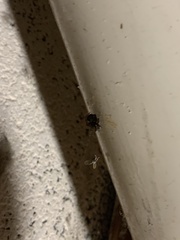
Species: Parasteatoda_tepidariorum